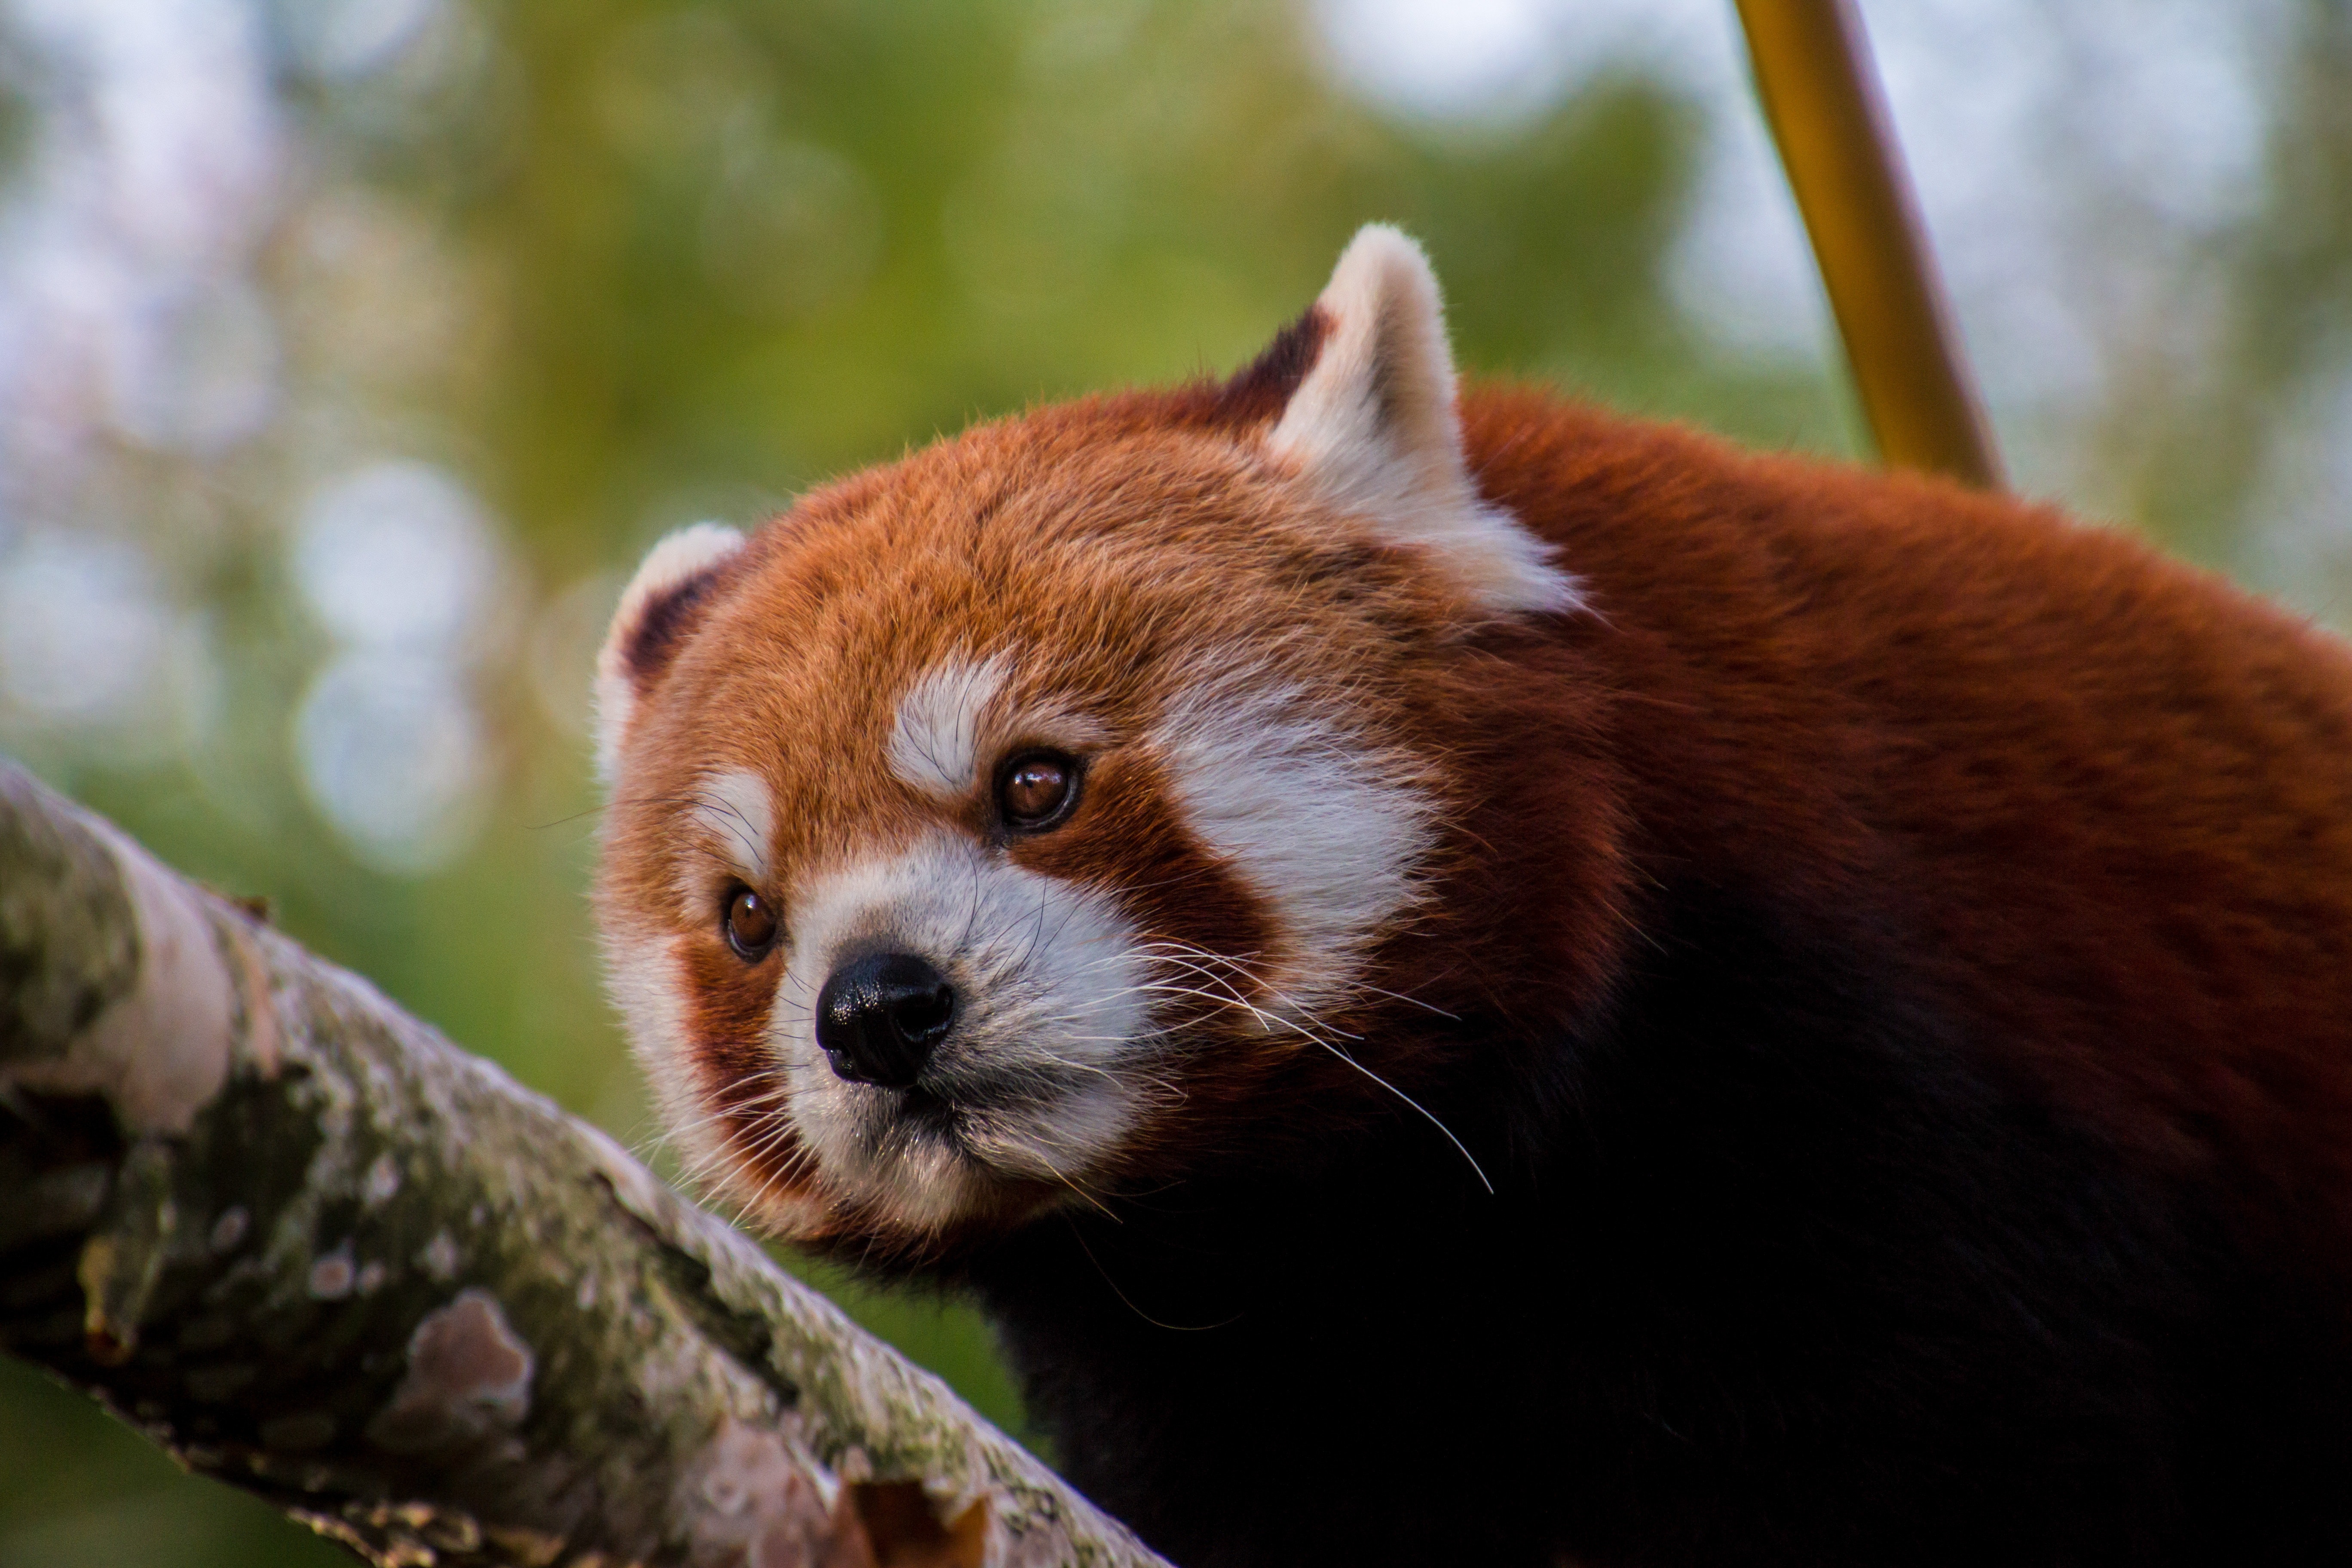
mammal, red panda, vertebrate, terrestrial animal, carnivore, wildlife, whiskers, leaf, zoo, tree, bear, adaptation, plant, fur, fawn, plant stem